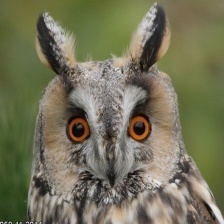
Species: LONG-EARED OWL
Scientific name: ASIO OTUS
ImageNet parent category: great_grey_owl